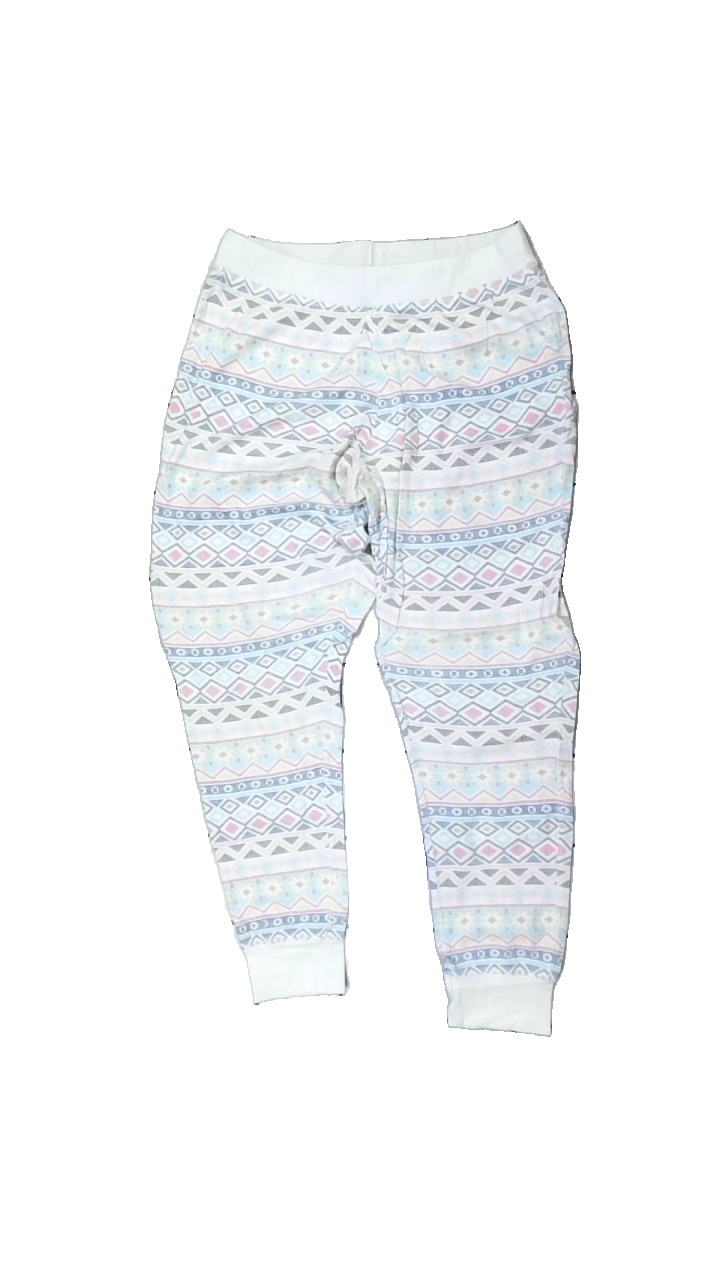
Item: Trousers (Ladies)
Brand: Cubus
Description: Multicolored lounge trousers from Cubus, size M. Poor condition.
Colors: White, Pink, Blue, Multicolor
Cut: Regular
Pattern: Other
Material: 100% cott
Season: All
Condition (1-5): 2
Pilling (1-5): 5
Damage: Clothing is generally worn out and tired.
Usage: Recycle
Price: <50